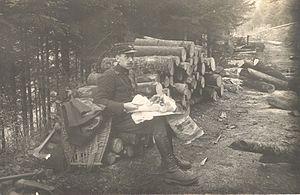
Préposé forestier (chasseur forestier) en pause lors d'une exploitation de bois en 1914 avant le déclenchement de la Grande Guerre.
Les chasseurs forestiers ont existé entre 1875 et 1924 en tant que troupe d'élite.